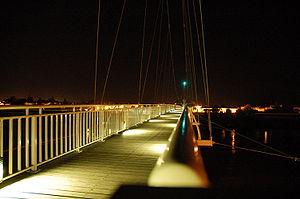
Agen est une commune du Sud-Ouest de la France, préfecture du département de Lot-et-Garonne, en région Nouvelle-Aquitaine. Ses habitants sont appelés les Agenais. Le pays qui l'entoure, sur les deux rives de la Garonne, est l'Agenais.
Le Passage est une commune du Sud-Ouest de la France, située dans le département de Lot-et-Garonne. Ses habitants, au nombre de 9 380 en 2012, sont appelés les Passageois et les Passageoises.